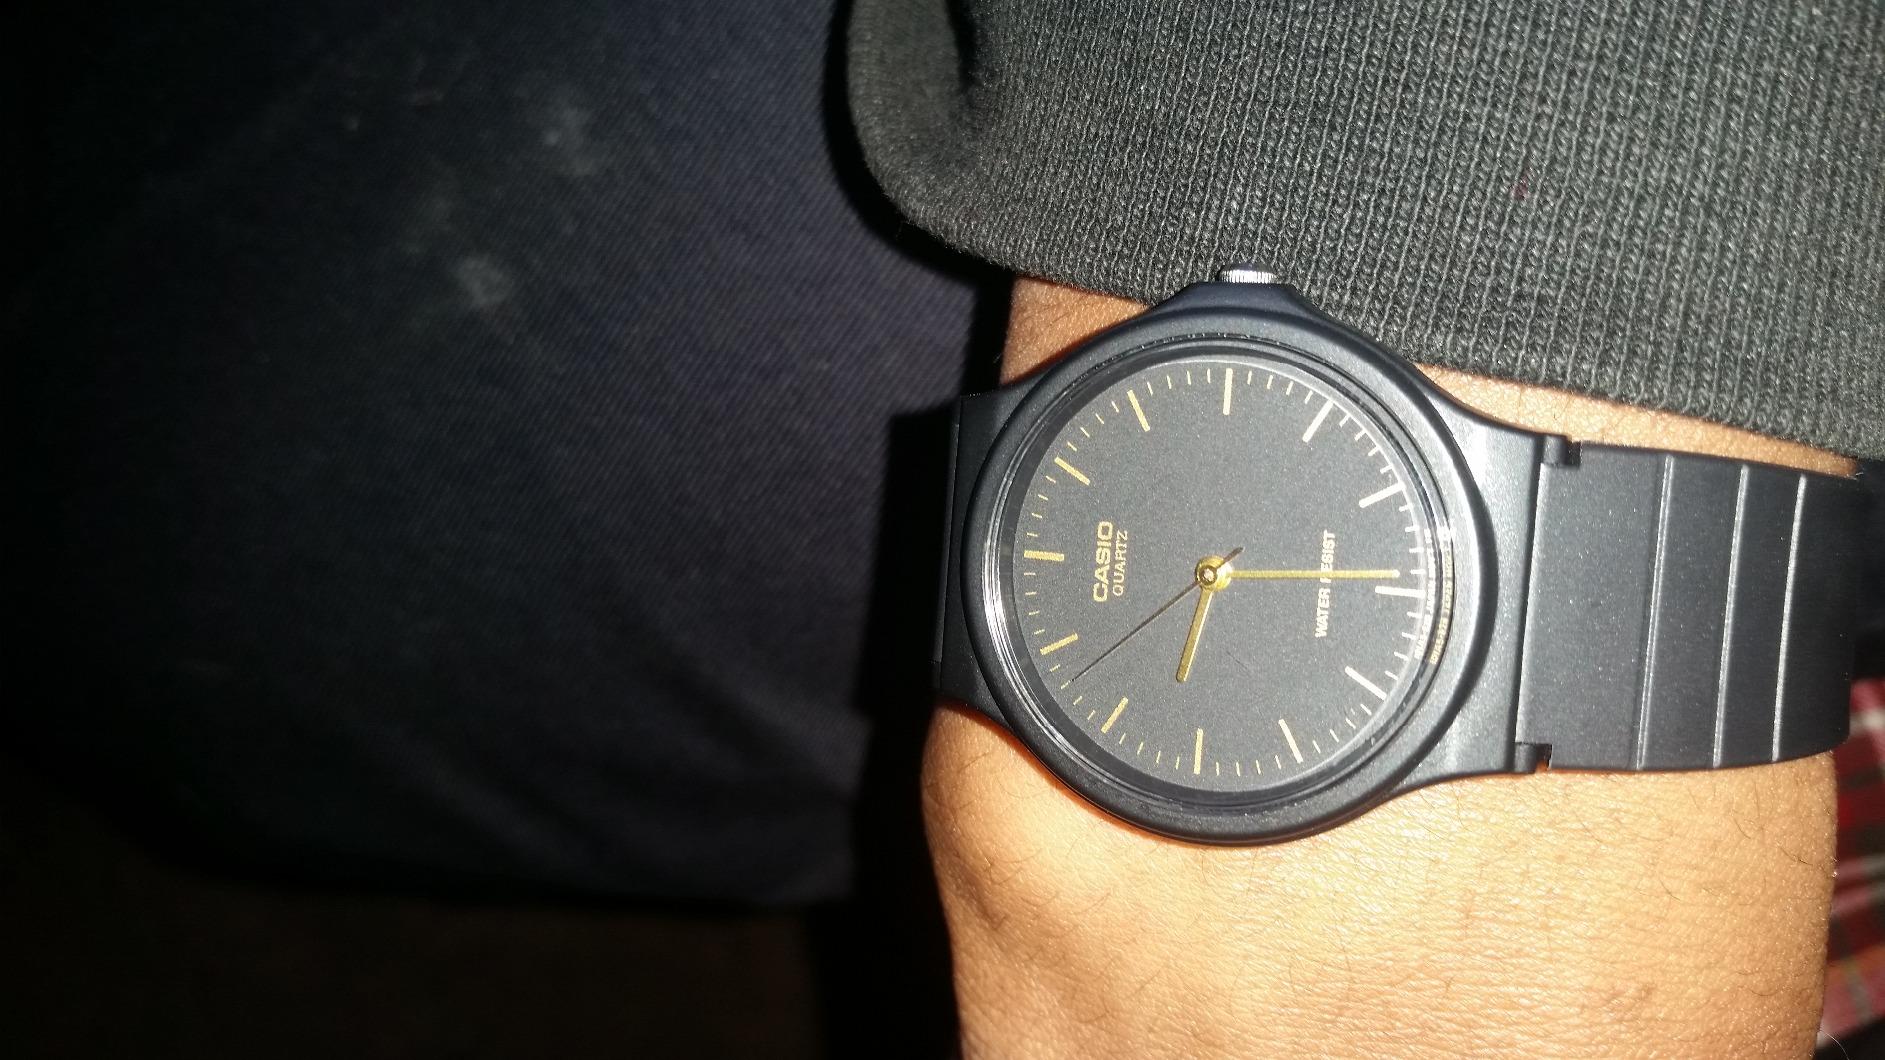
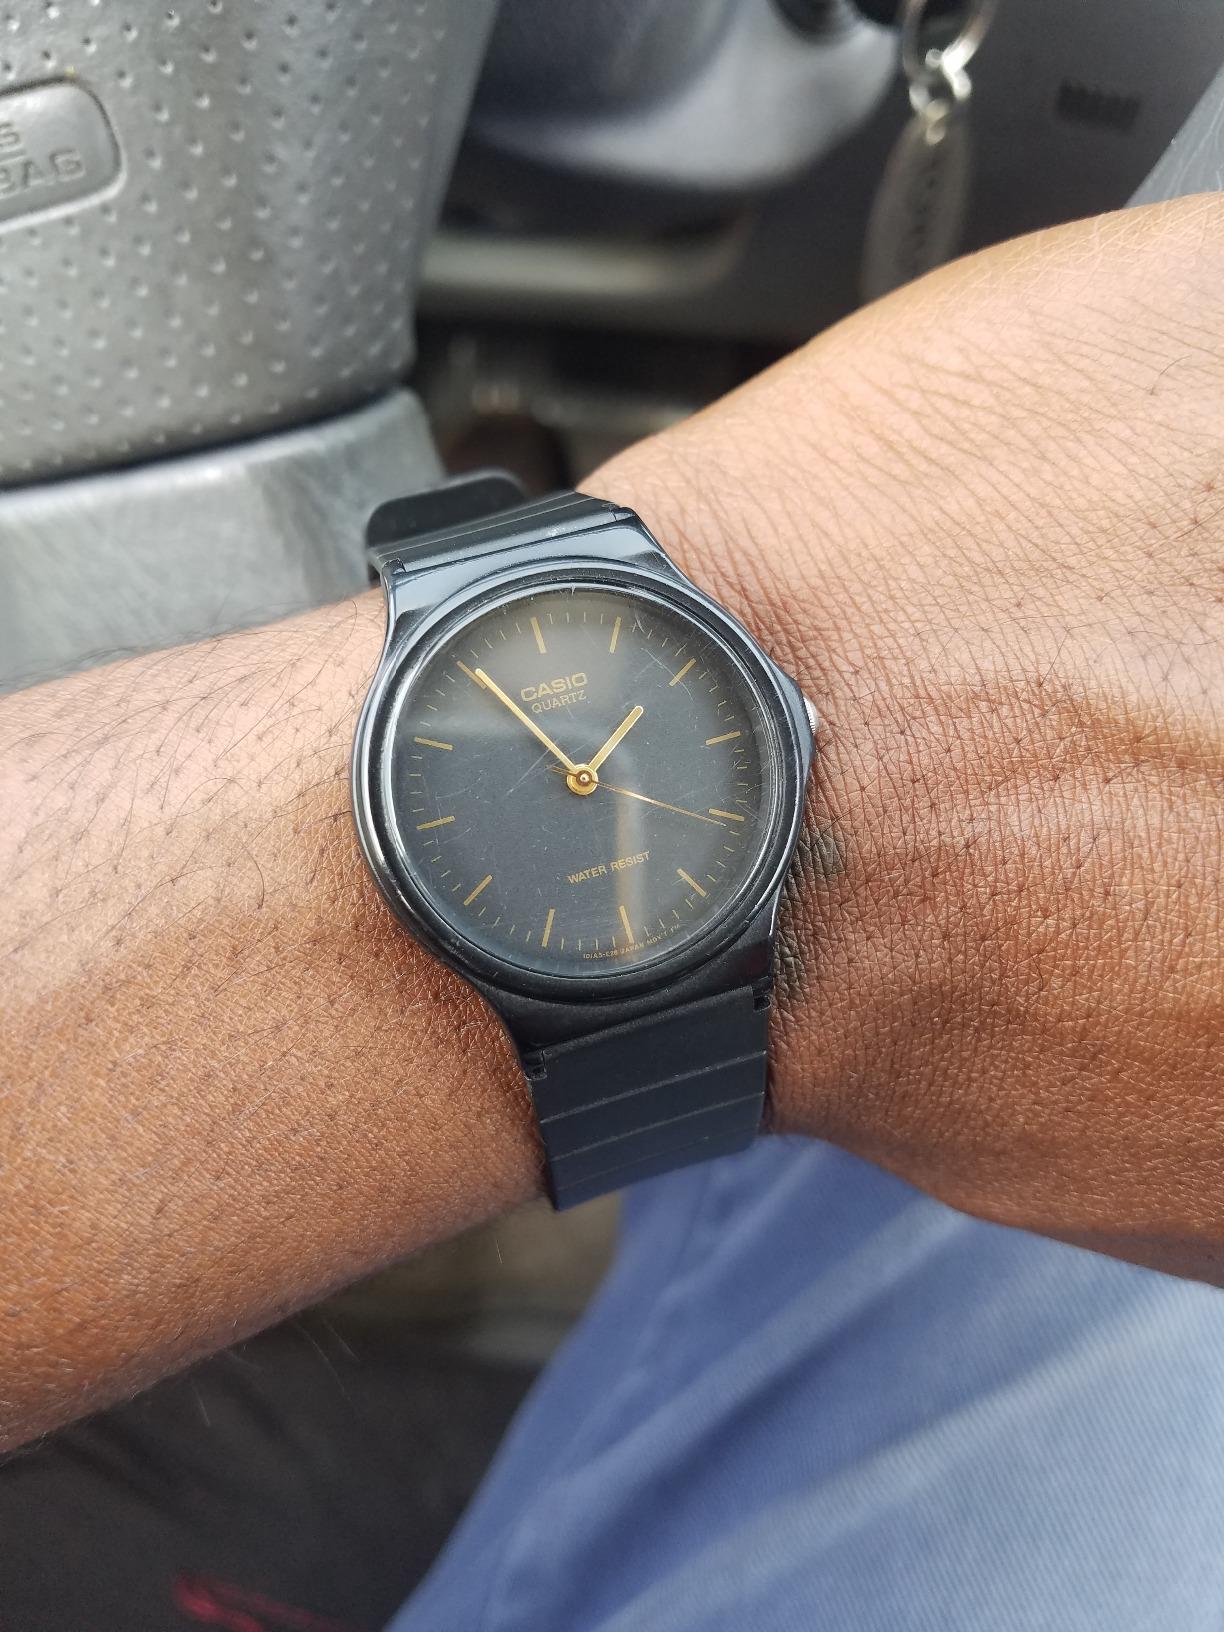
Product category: accessories_watch
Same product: yes